Vaccine Revolt

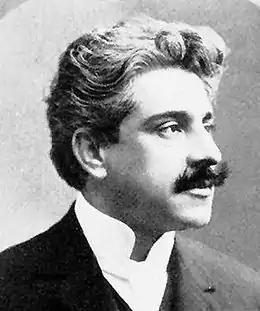
Doctor Oswaldo Cruz, in charge of the sanitation campaign in Rio de Janeiro

Relying on a large majority in Congress, Rodrigues Alves soon took action to make the sanitation and urban reform works in the city viable. He attributed the task of reforming the port, with discretionary powers and resources, to Lauro Müller, then Minister of Industry, Transport and Public Works. The budget law of 30 December 1902 provided the Ministry of Transport with substantial resources, destined for the restructuring and expansion works of the port, which, in addition to modernizing the existing pier, intended to expand the port facilities of Prainha, passing through Praia de São Cristóvão, to Ponta do Caju. The same law authorized the issuance of bonds aiming at increasing the capital intended for investment. It also released any loan that came to be arranged by the contractors in charge of the works, under any terms and with any credit agencies, and even agreed with the demolitions and construction of works parallel to the pier, surrounding or connected to the port facilities, which ensured storage and free and rapid circulation of exchanged goods.